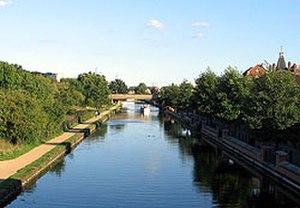
Hackney Wick est un quartier de Londres situé dans le district de Hackney.